The Lion & the Mouse

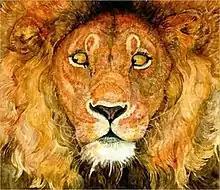
Front cover

The Lion & the Mouse is a 2009 nearly wordless picture book illustrated by Jerry Pinkney. This book, published by Little, Brown and Company, tells Aesop's fable of The Lion and the Mouse. In the story, a mouse's life is a spared by a lion. Later, after the lion is trapped, the mouse is able to set the lion free. Adapting the fable, with the moral that the weak can help the strong, as a wordless picture book was seen as a successful way of overcoming the brief plot generally found in the source stories. While it was Pinkney's first wordless picture book, it was not the first time he had told the story, having previously included it in his "Aesop's Fables", published in 2000. Pinkney, who had received five Caldecott Honors, became the first African American to win the Caldecott Medal for his illustrations in this book. His illustrations were generally praised for their realism and sense of place. The cover illustrations, featuring the title characters but no text, drew particular praise.